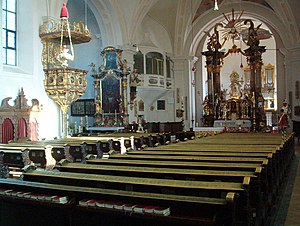
Neukirchen beim Heiligen Blut / Geografi
Det indre af valfartskirken
Neukirchen beim Heiligen Blut er en købstad i Regierungsbezirk Oberpfalz i den østlige del af den tyske delstat Bayern, med godt 3.900 indbyggere. Det er et kendt valfartssted i Bayerischer Wald.